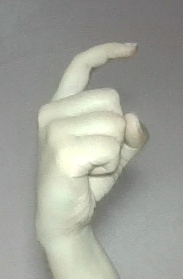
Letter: ra